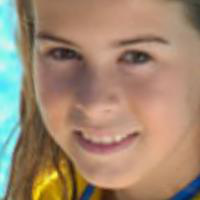
Age group: age 11-20